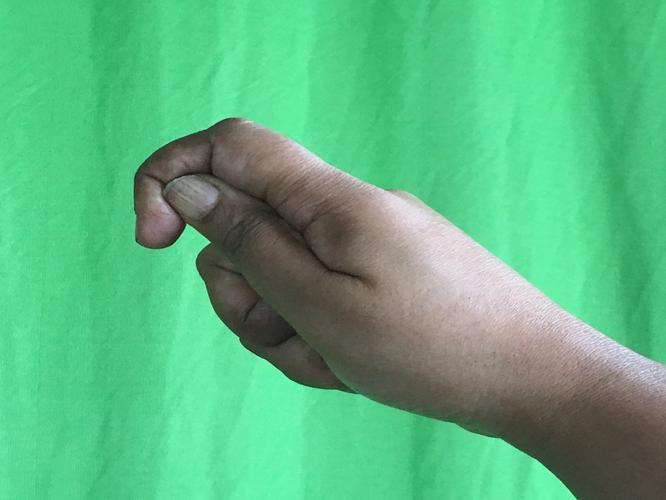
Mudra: Kapith
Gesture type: single_hand